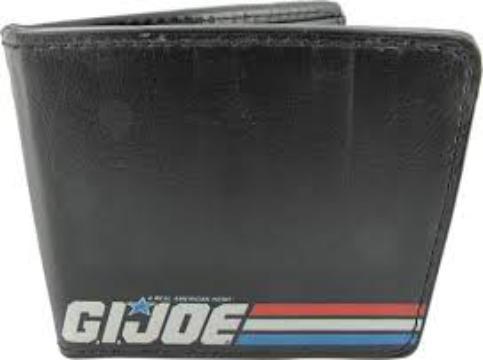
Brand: g.i. joe
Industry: Leisure